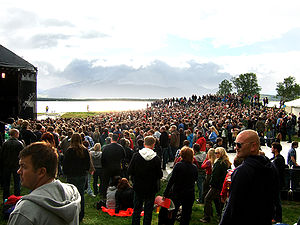
Buktafestivalen
Publikum venter på The Hives under Buktafestivalen 2007
Buktafestivalen er en musikfestival som arrangeres i juli hvert år i Telegrafbugten i Tromsø. Festivalen blev arrangeret første gang i juli 2004.